Asteroid (horse)

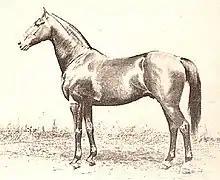

Asteroid was an undefeated American Thoroughbred racehorse who was one of the most successful racehorses in the United States during the 19th century.